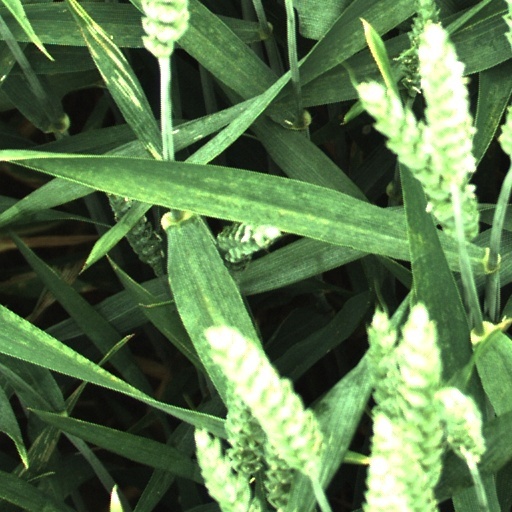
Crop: wheat